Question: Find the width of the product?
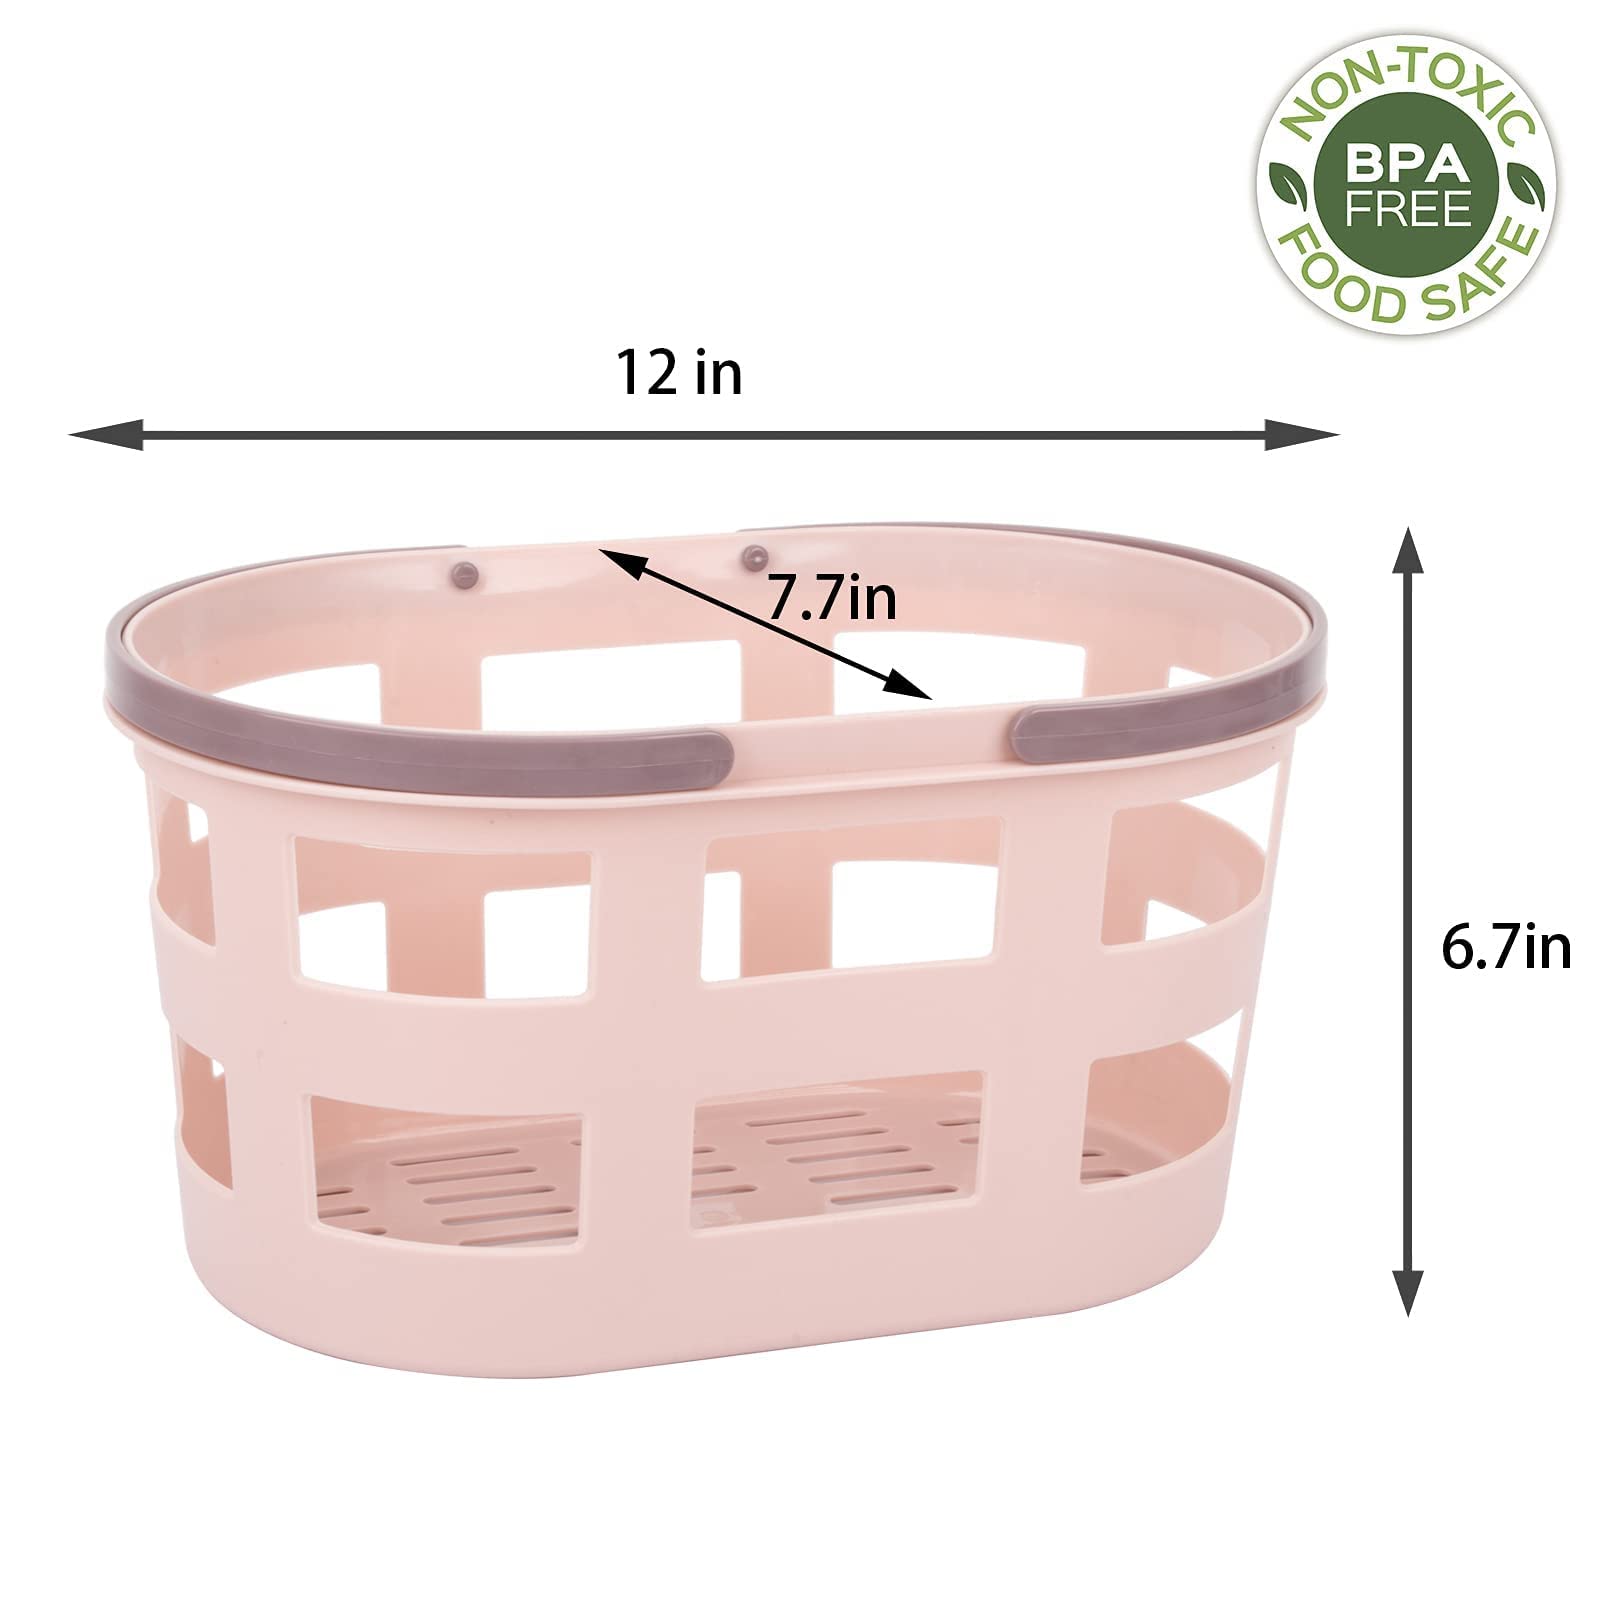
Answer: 12.0 inch